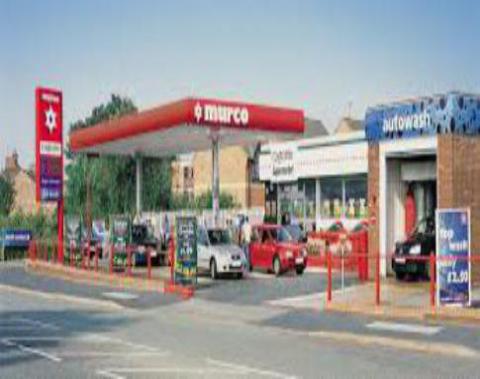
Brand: murco-2
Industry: Electronic